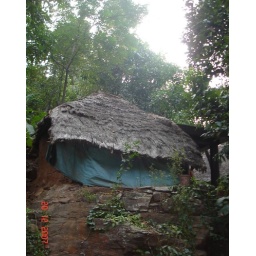
standing on the mountain in the forest!